Gaspard III de Coligny

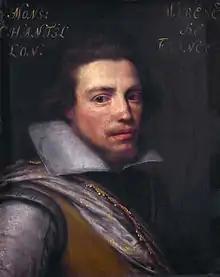
Studio of Jan Antonisz van Ravesteyn

Gaspard III de Coligny, duc de Châtillon, (26 July 1584 – 4 January 1646) was a French Huguenot, who served under Louis XIII, and was appointed Marshal of France in 1622. He was described as "a mediocre general, but absolutely loyal".